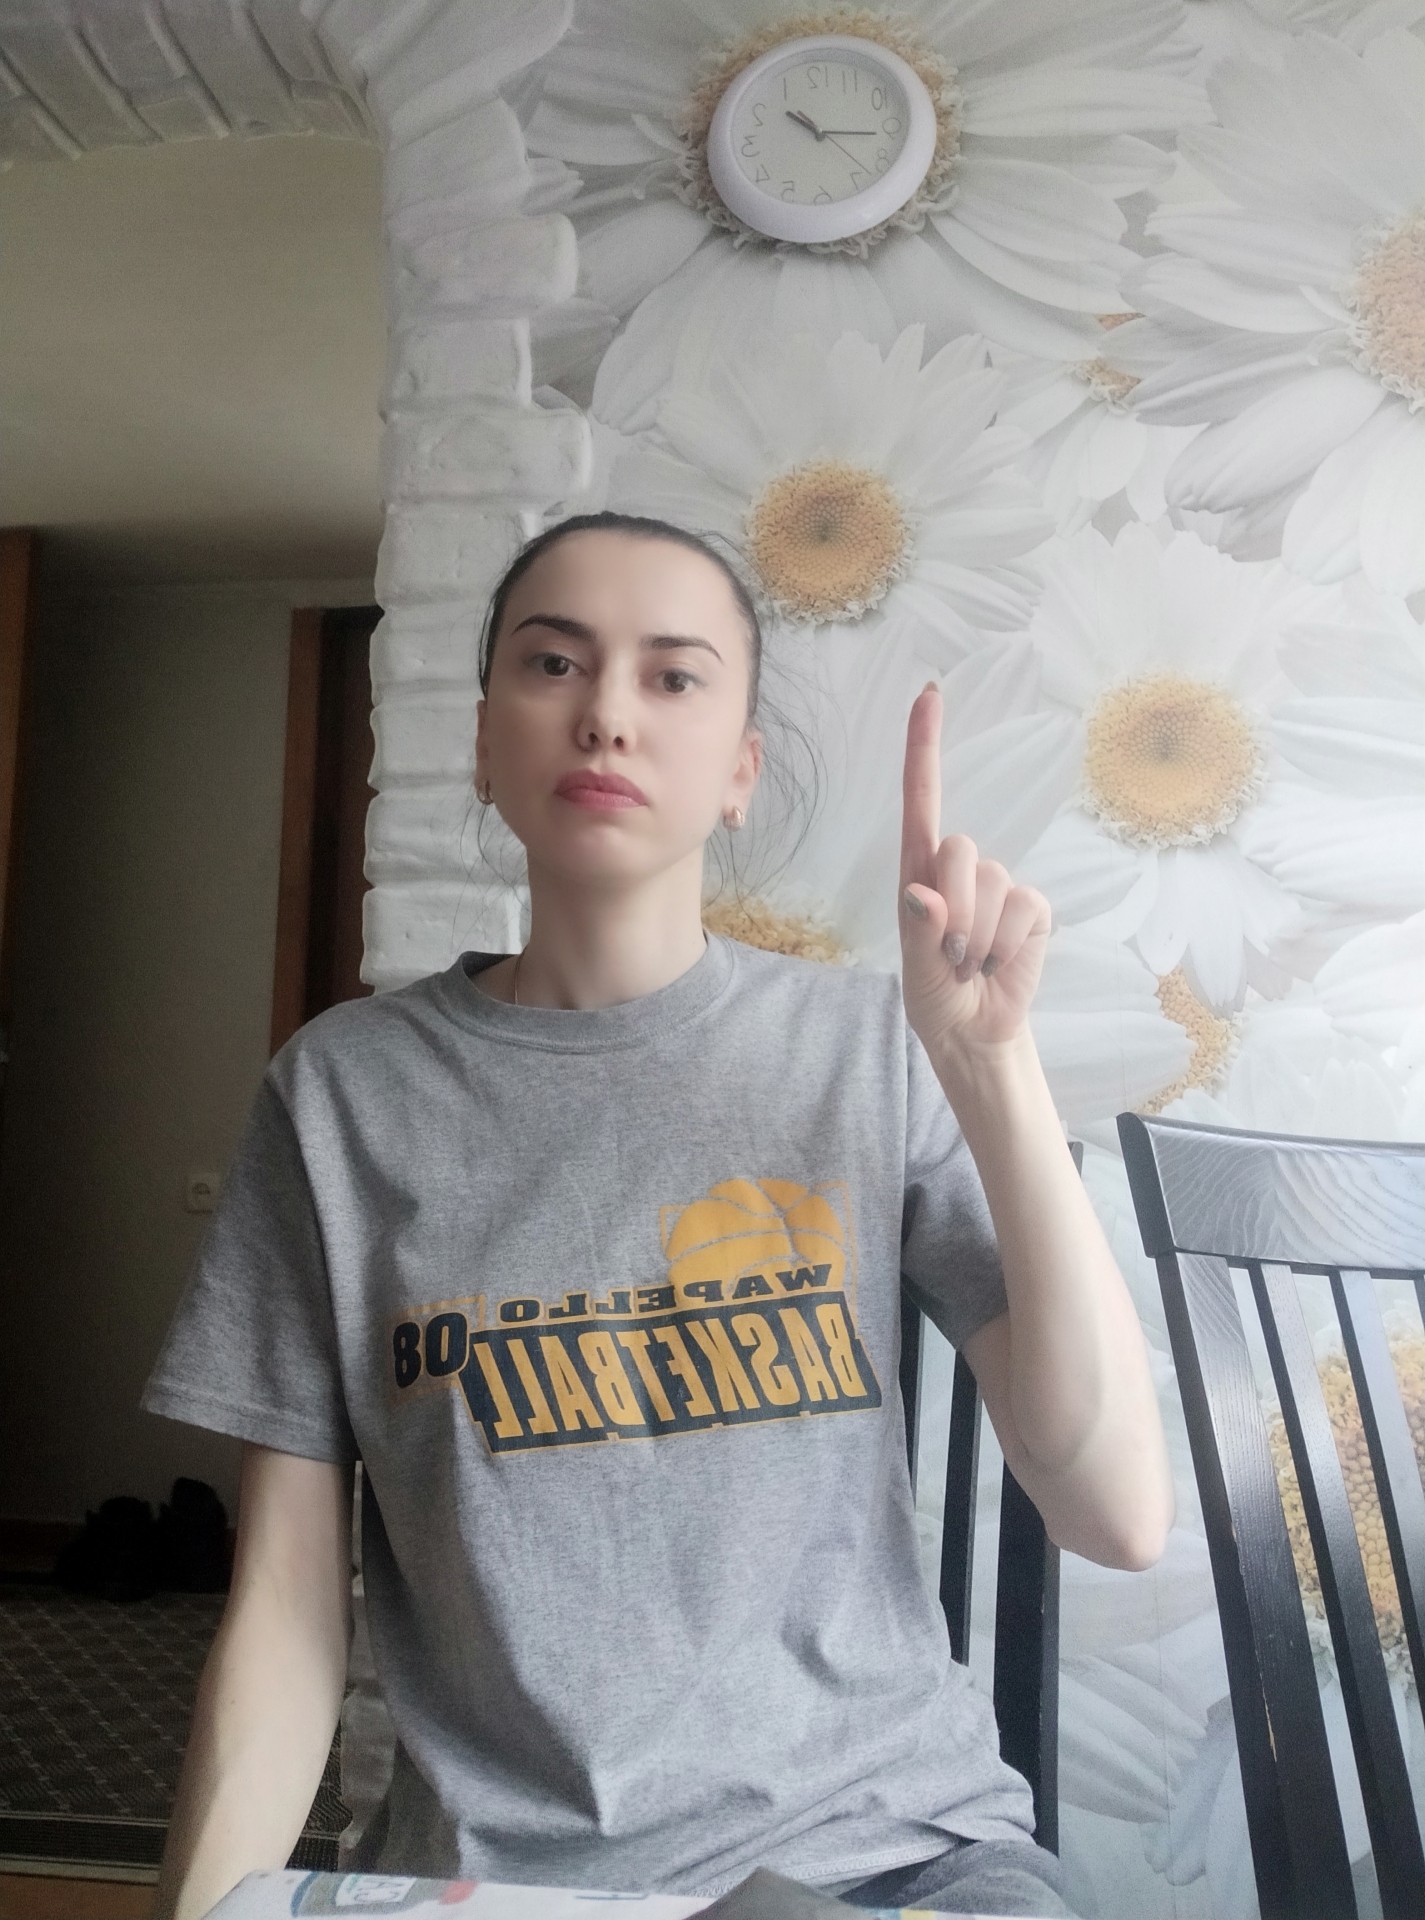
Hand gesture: one